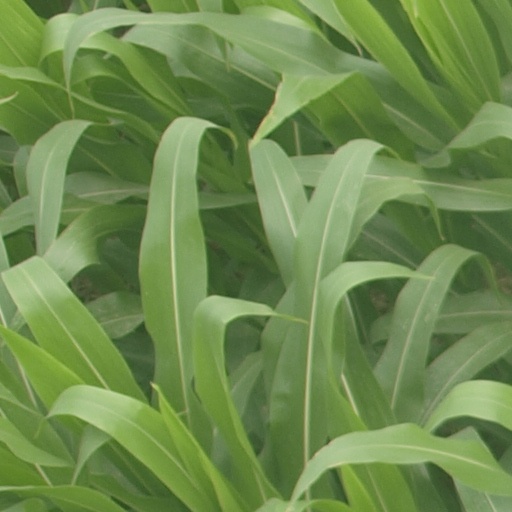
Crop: maize; corn